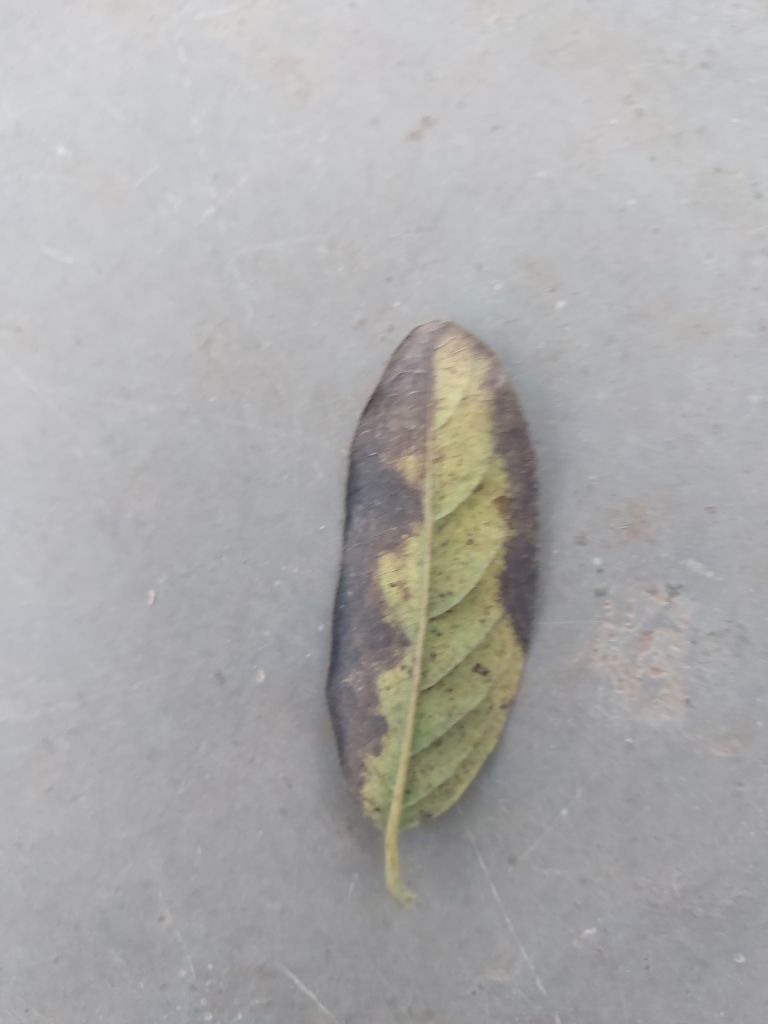
Disease label: Leaf spot on Leaves